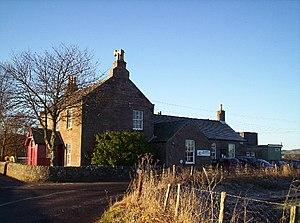
Stracatho est un petit village de l'Angus, en Écosse.